Detroit People Mover

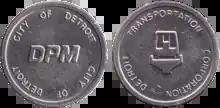
People Mover token

The Grand Circus Park station closed for renovations on August 16, 2014, as part of renovation work in the David Whitney Building. A new station lobby was added with a direct entrance to the building, and an elevator was added to provide step-free access. Trains continued to operate in a one-way loop, bypassing Grand Circus Park, for most of the station's closure, though the line was briefly split into two segments (with transfers at Millender Center) while part of the track was closed. The Grand Circus Park station officially reopened on June 13, 2015. A connecting QLine station was added shortly thereafter, opening with the system in May 2017.